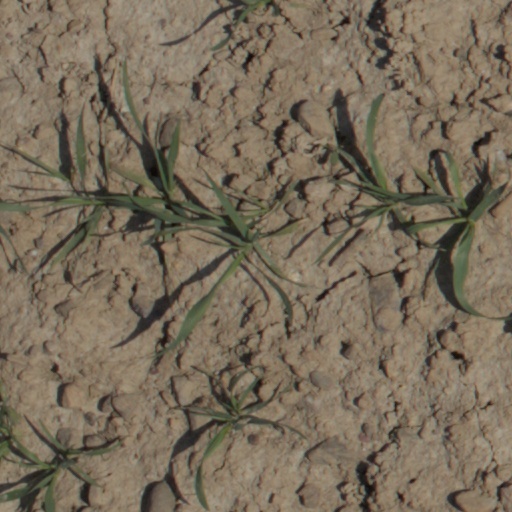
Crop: wheat